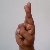
The image shows a hand gesture representing the letter 'R' in Indian Sign Language.